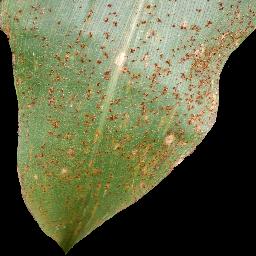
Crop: corn
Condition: (maize)_common_rust